Mezhukkupuratti

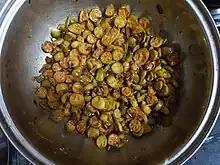
Kovakka mezhukkupuratti

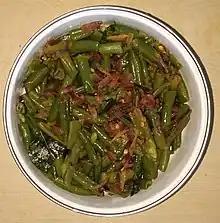
Beans mezhukkupuratti

Mezhukkupuratti is a style of preparation for vegetarian dishes in Kerala (especially in Central Travancore) where the vegetable is stir-fried with spices. Chopped onions or shallots may also be used.